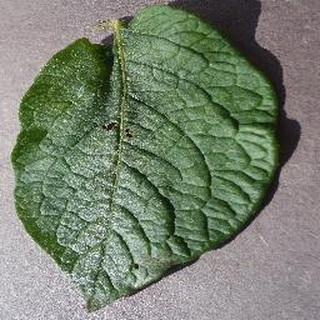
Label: healthy_potato